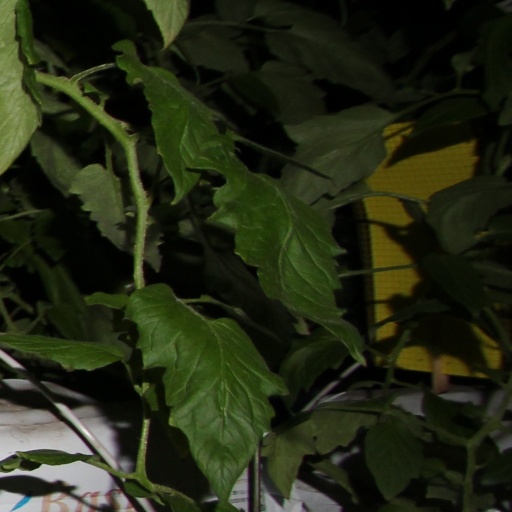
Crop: tomato